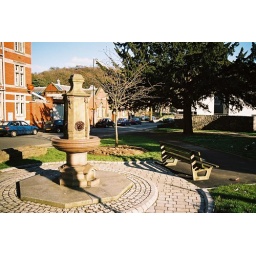
beside daniel road post office